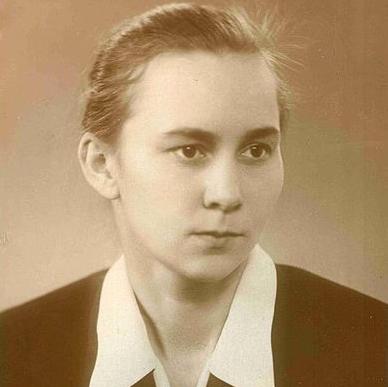
Age: 24